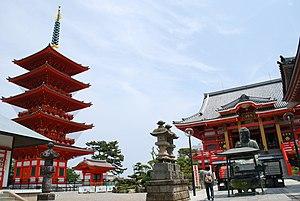
Chōshi est une ville de la préfecture de Chiba, au Japon.
L'Enpuku-ji est un temple bouddhiste situé dans la ville de Chōshi, préfecture de Chiba. Selon la tradition, le temple est fondé par Kūkai entre 810 et 824 et peut-être sur le site d'un ancien temple appelé Iinuma-ji. La tradition veut qu'à cette époque Kūkai construit un dōu bâtiment principal et dirige des services au temple. L'Enpuku-ji est la 27ᵉ station du Bandō Sanjūsankasho, circuit de temples dans l'est du Japon, consacrés à la déesse Kannon. La majorité des bâtiments dans le complexe du temple sont détruits pendant les bombardements de la Seconde Guerre mondiale.